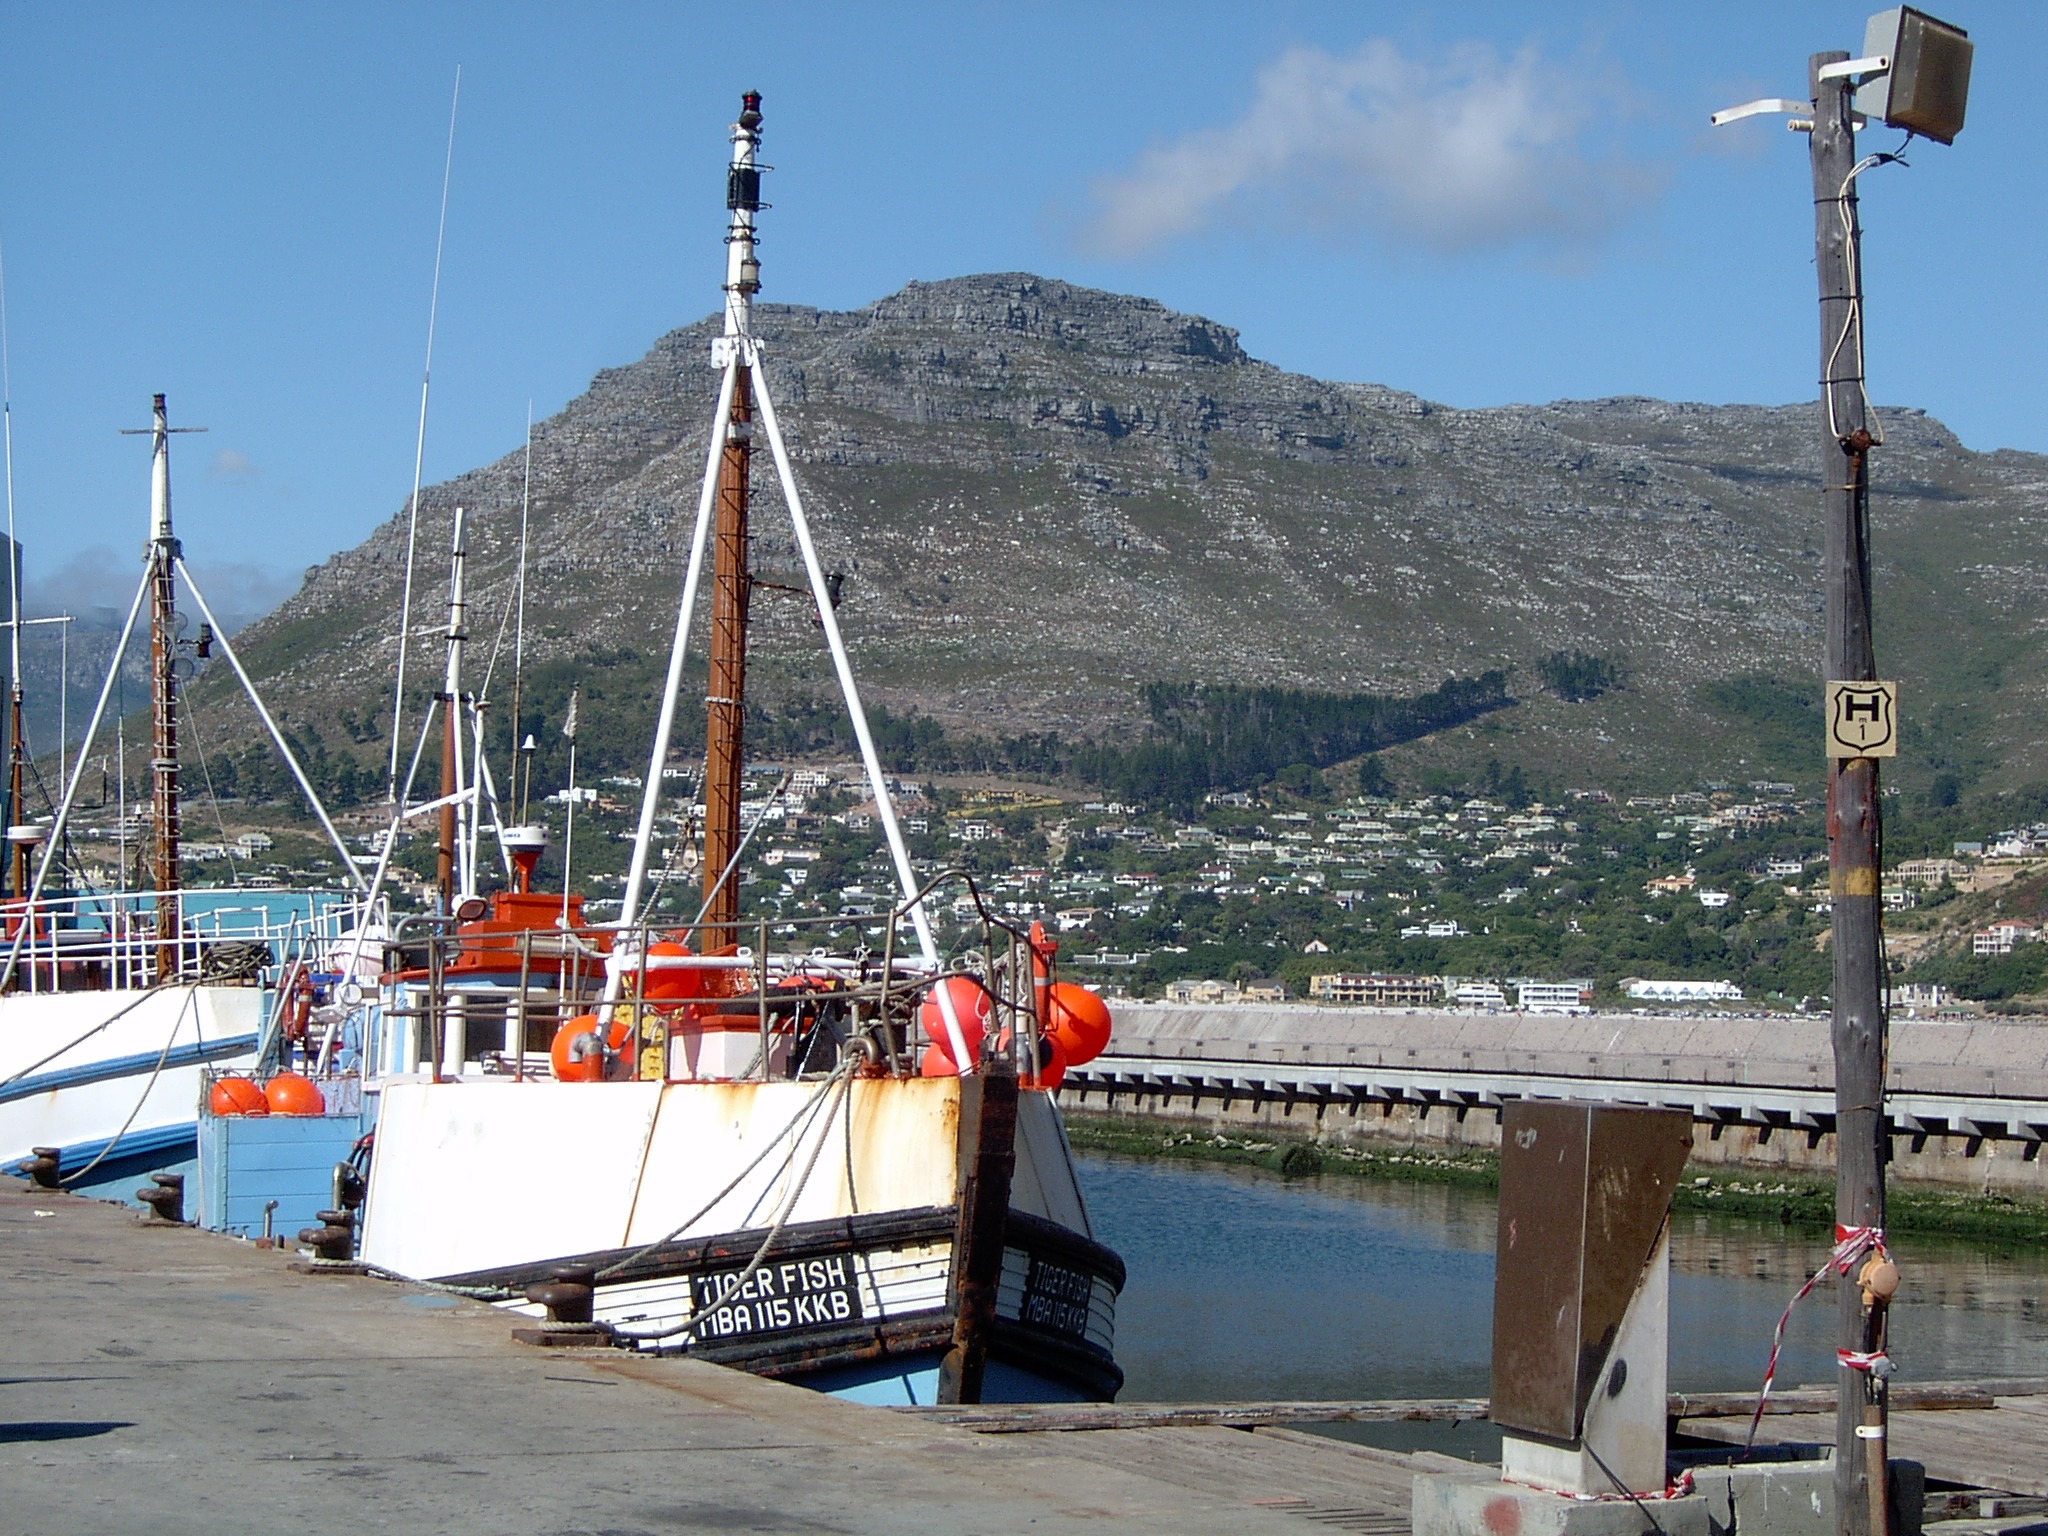
sea, dock, boat, ship, vehicle, mast, bay, harbor, marina, port, table mountain, boats, watercraft, peer, south africa, cape town, tall ship